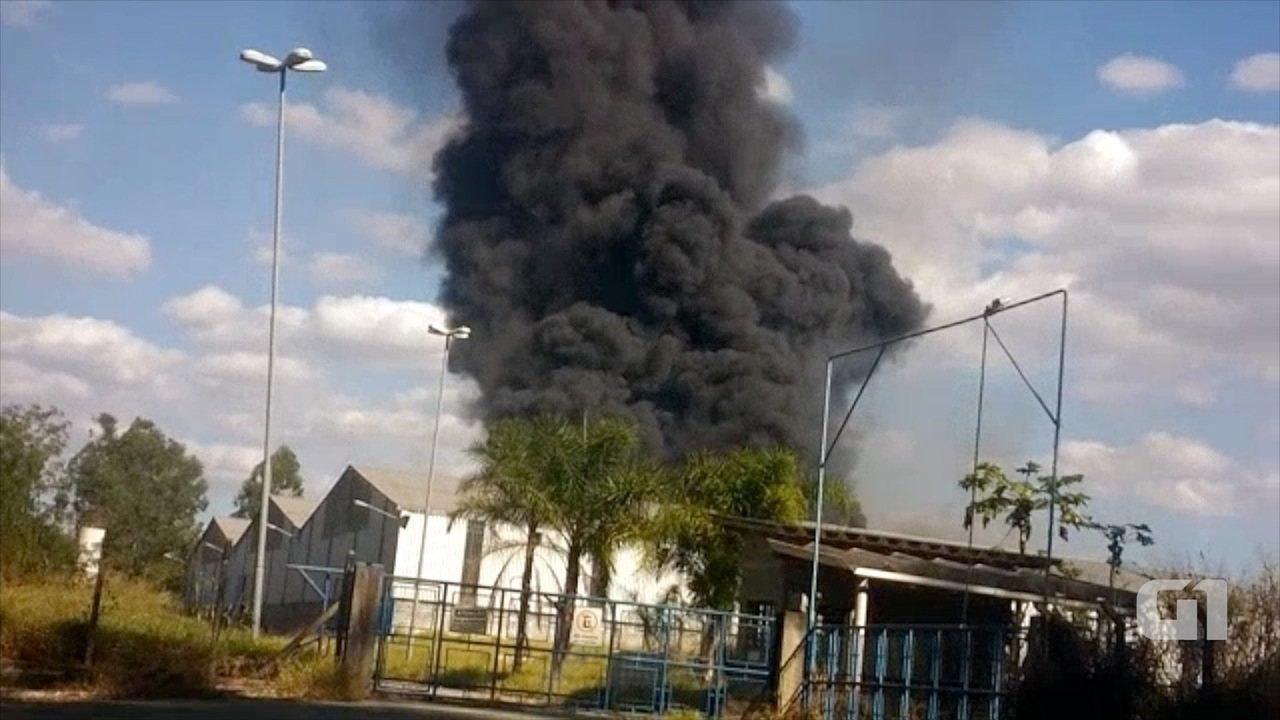
Fire: no
Smoke: yes